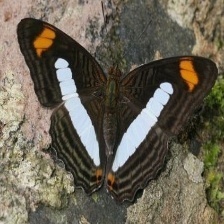
Species: Iphiclus sister